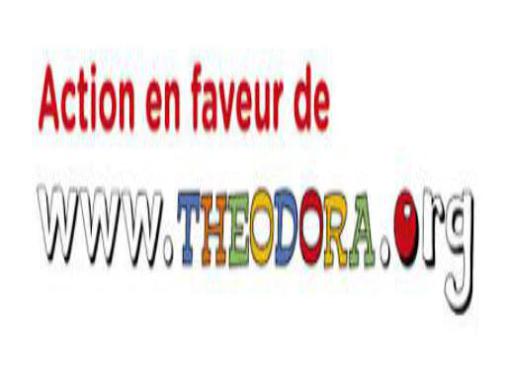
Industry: Others